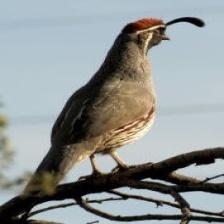
Species: GAMBELS QUAIL
Scientific name: CALLIPEPLA GAMBELII
ImageNet parent category: quail